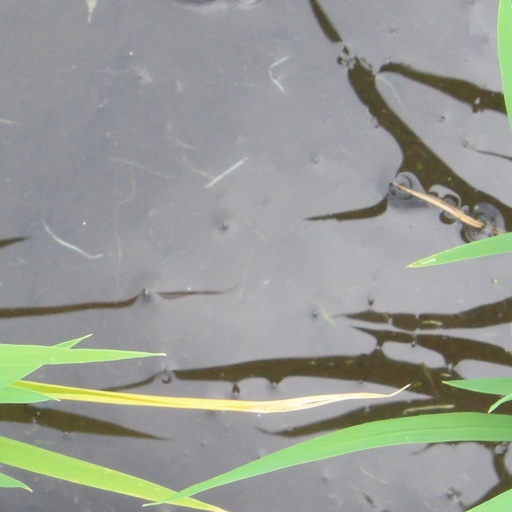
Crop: rice